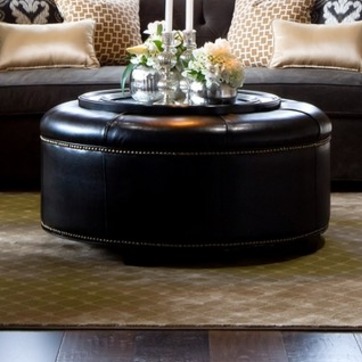
Material: leather